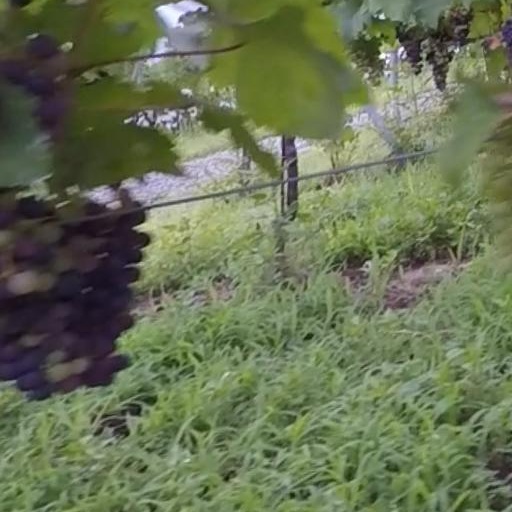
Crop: grape